Ministers Island

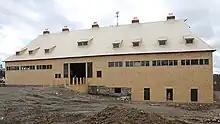
Barn newly shingled. April 2018

The island's Shell Midden was recognized as a National Historic Site in 1978, recognizing the importance of the site to First Nations history; the island as a whole was declared a National Historic Site in 1996 for its Van Horne associations. In the intervening years, the island was largely closed to visitors.